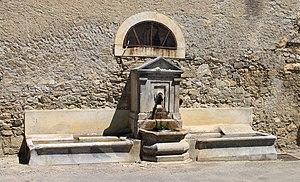
Fontaine de Beaudéan (Hautes-Pyrénées)
Beaudéan est une commune française située dans le département des Hautes-Pyrénées, en région Occitanie